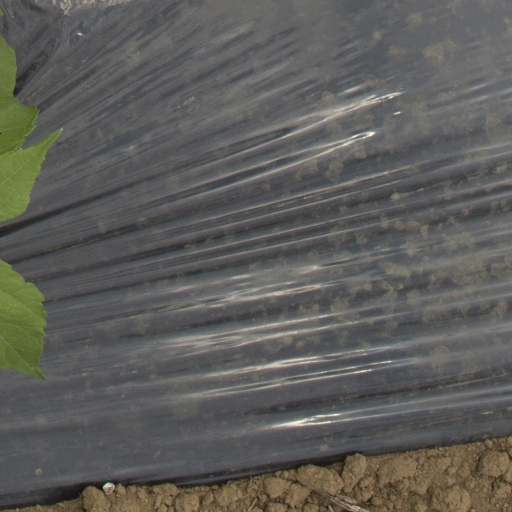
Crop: Jerusalem artichoke